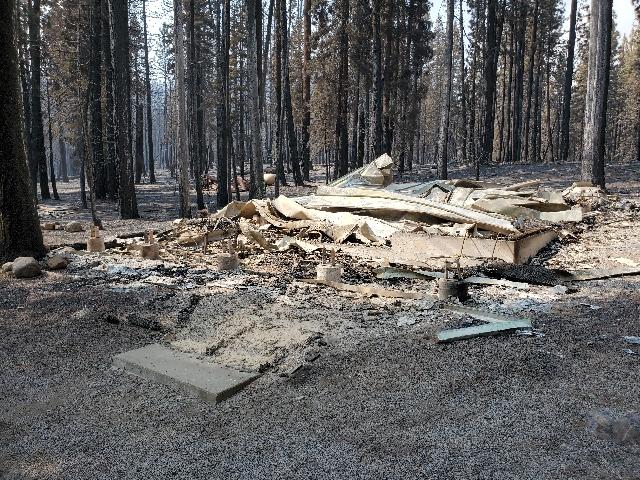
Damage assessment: destroyed